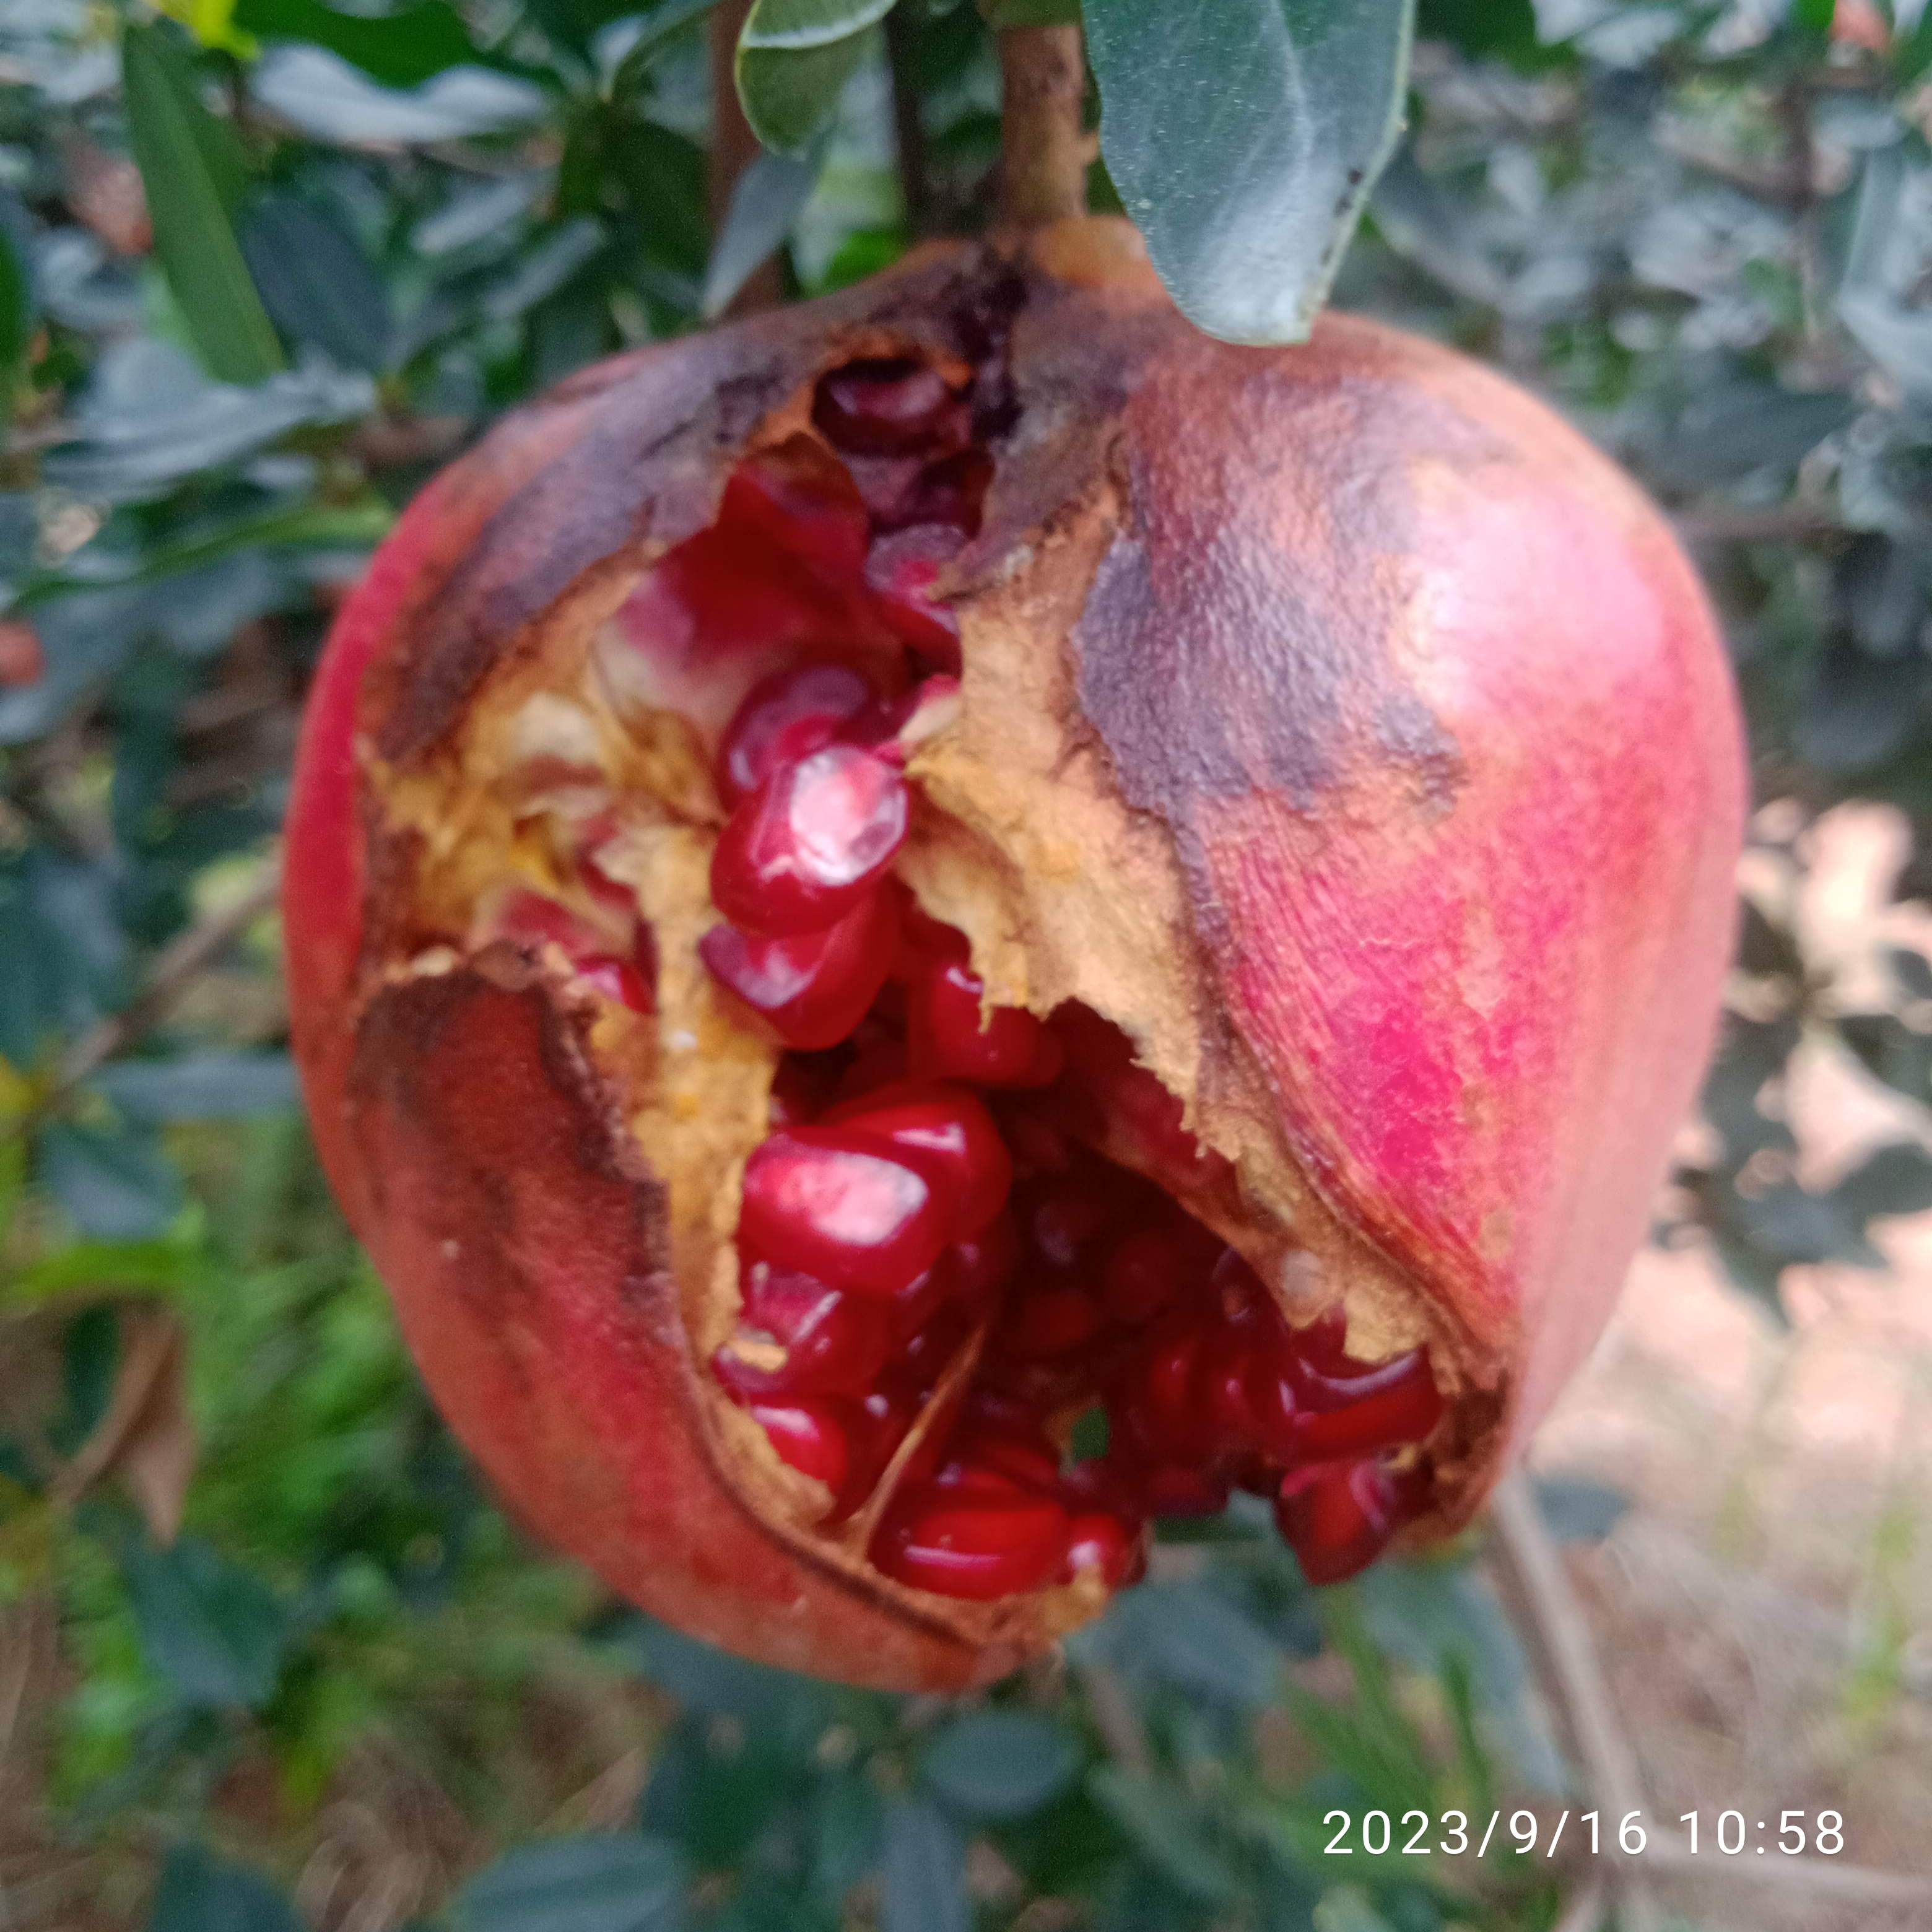
Label: Bacterial_Blight